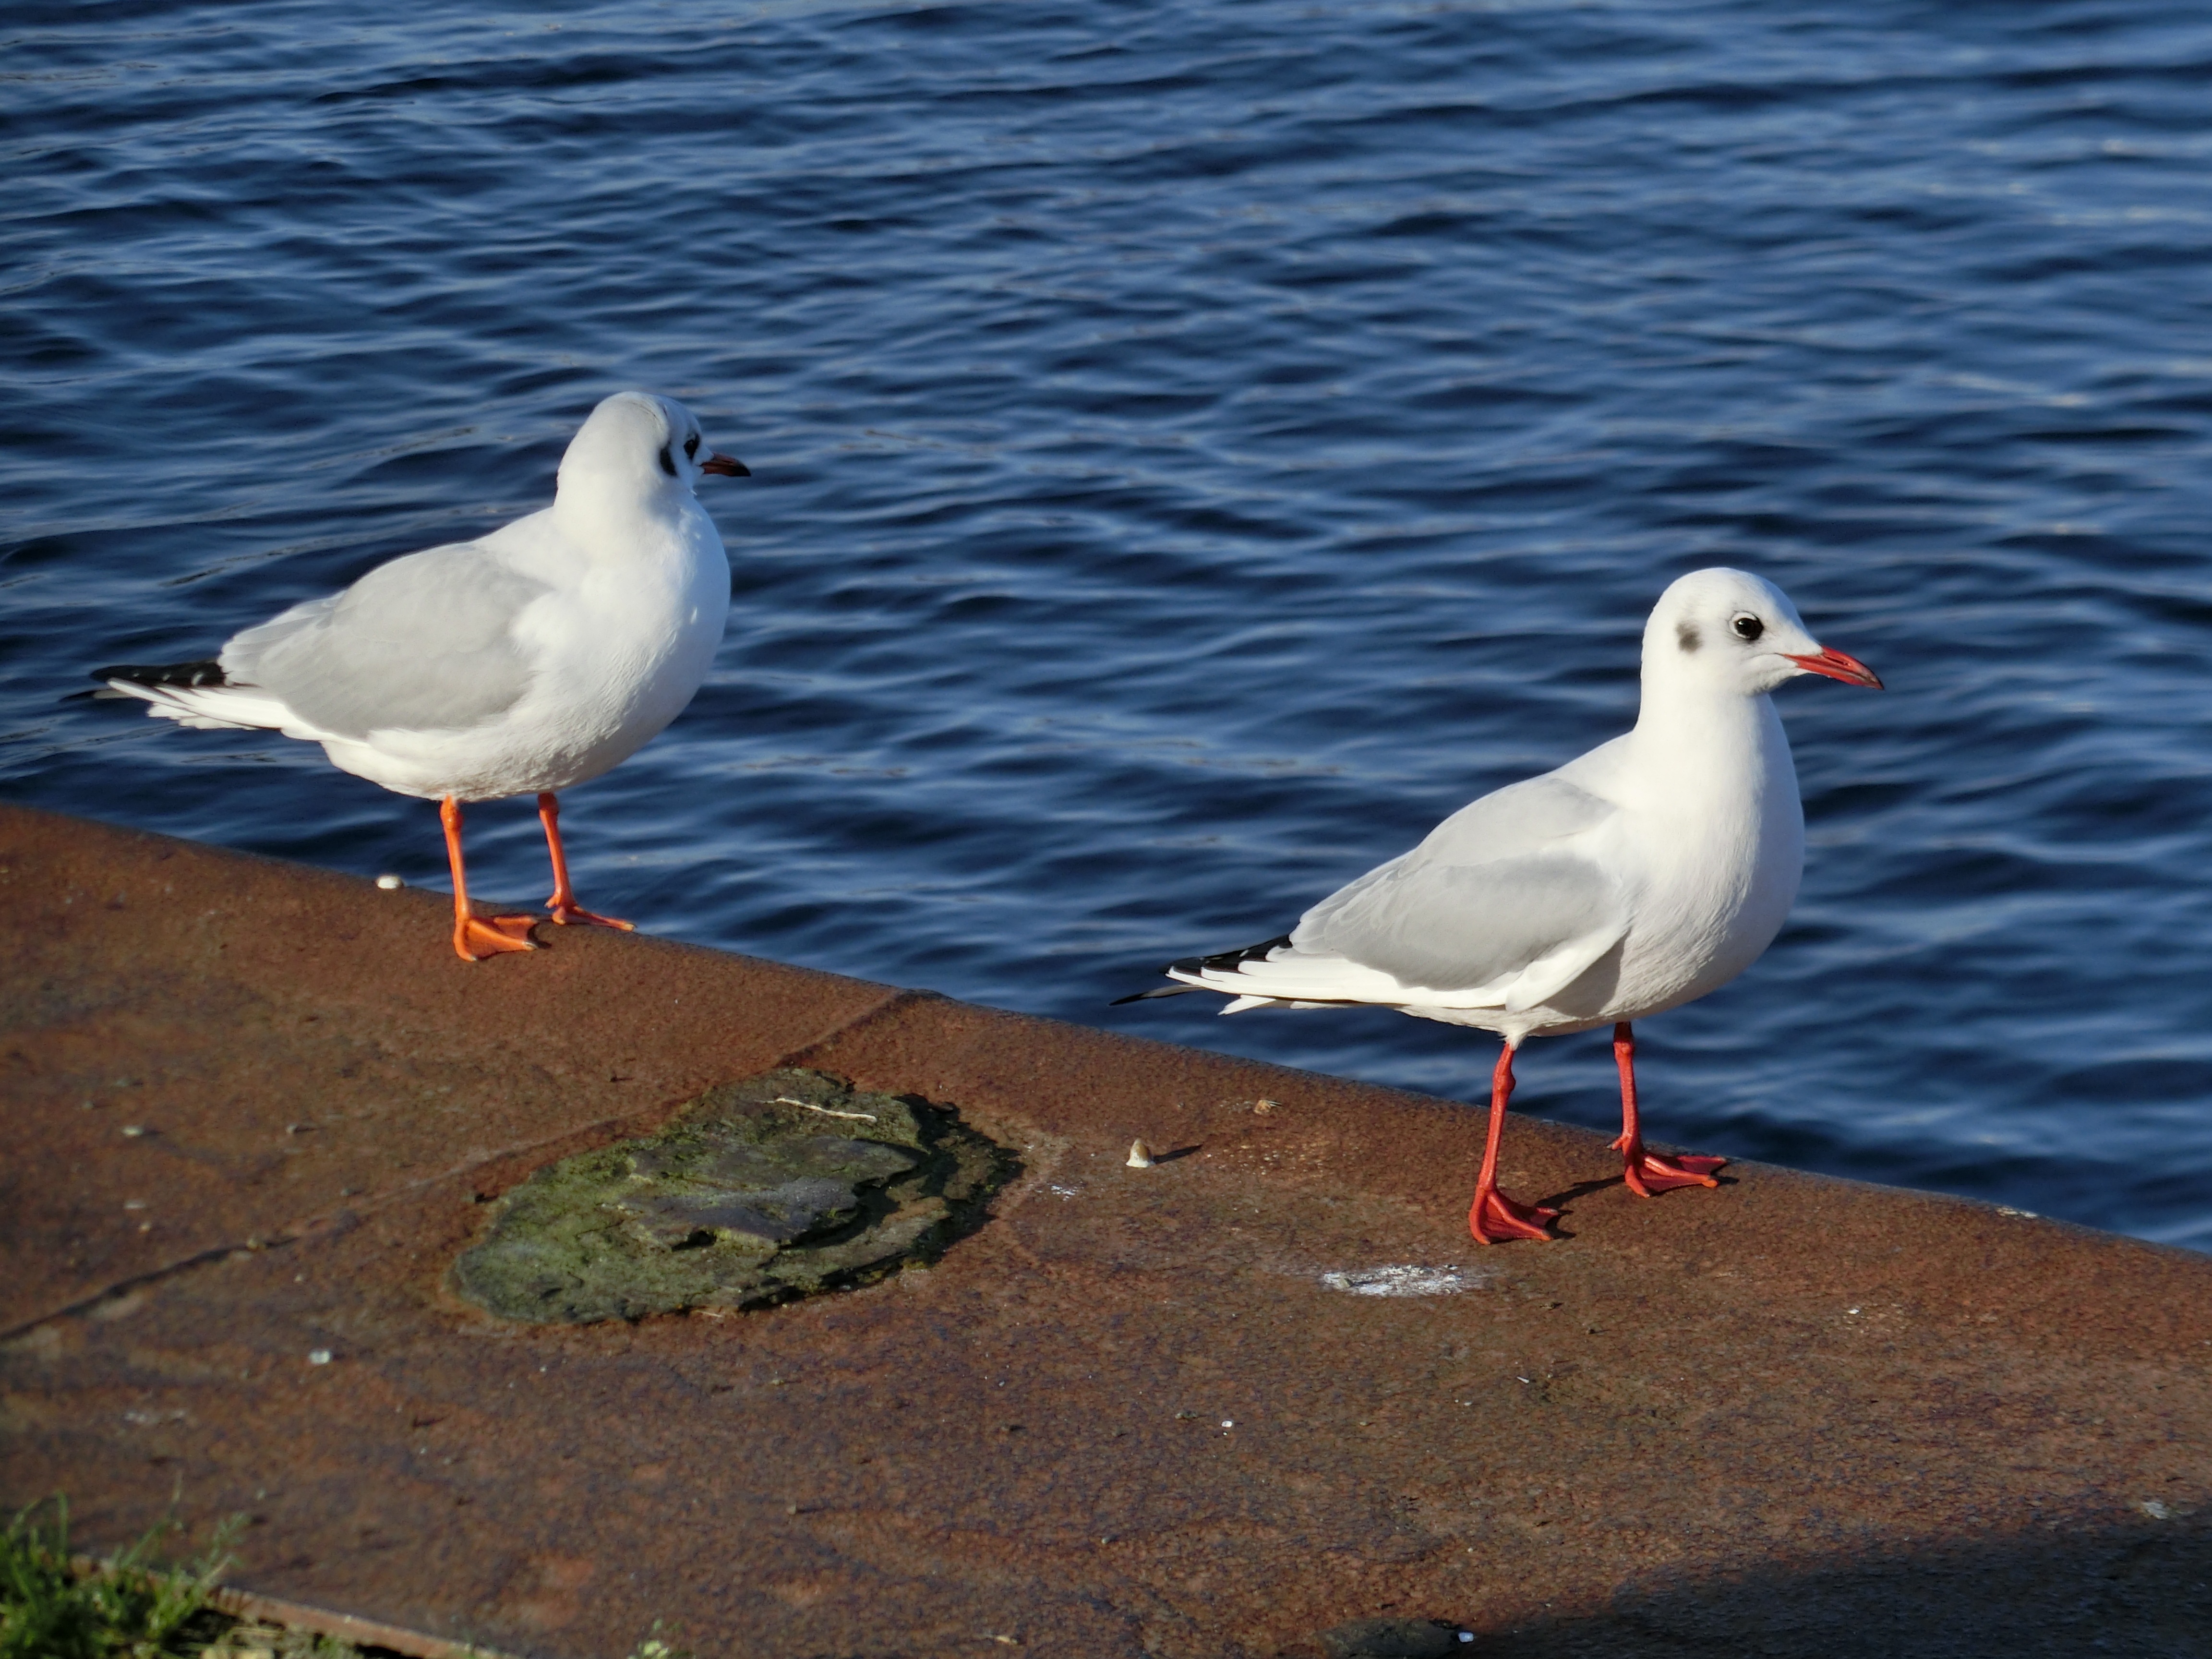
beach, sea, water, bird, seabird, gull, beak, fauna, gulls, vertebrate, baltic sea, charadriiformes, european herring gull, great black backed gull